1992 Miller Genuine Draft 400 (Richmond)

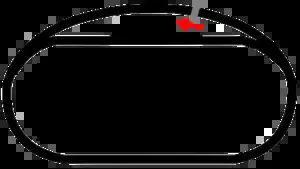
The layout of Richmond International Raceway, the venue where the race was at.

Richmond International Raceway (RIR) is a 3/4-mile (1.2 km), "D"-shaped, asphalt race track located just outside Richmond, Virginia in Henrico County. It hosts the Monster Energy NASCAR Cup Series and Xfinity Series. Known as "America's premier short track", it formerly hosted a NASCAR Camping World Truck Series race, an IndyCar Series race, and two USAC sprint car races.